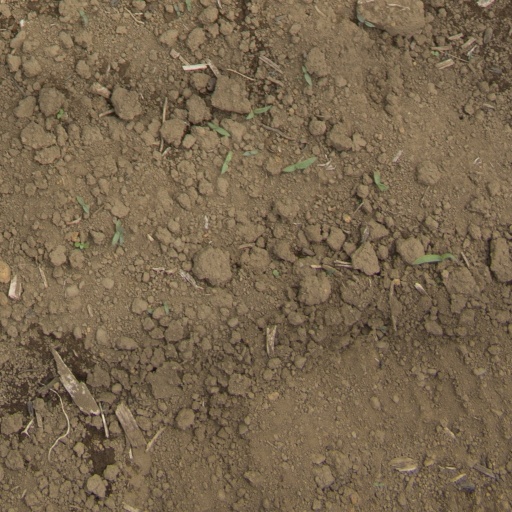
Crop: Jerusalem artichoke